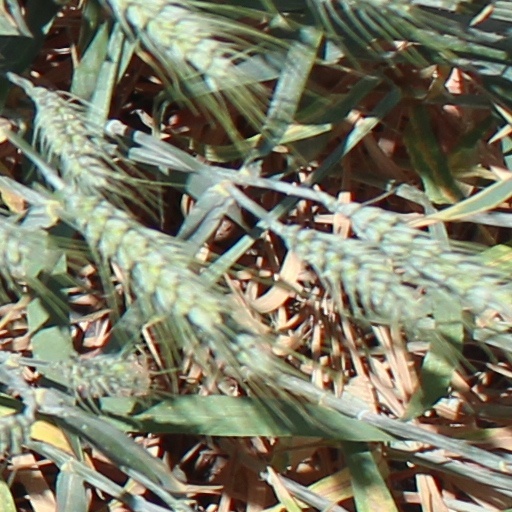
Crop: wheat